Le Grelle family

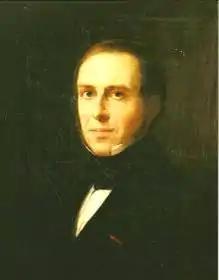
Gérard Le Grelle (1793-1871).

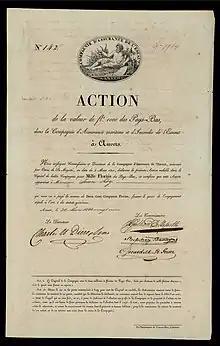
Share of the Compagnie d'Assurance de l'Escault, issued 20 March 1821, signed by Count Gérard Le Grelle

Count Gérard Le Grelle, the son of Joseph J. Le Grelle, was a banker and set up the insurance companies Securitas (1819) and L'Escaut (1821). His situation was hardly comfortable, as the business world was increasingly supporting the Orangism (Dutch Republic) for fear of seeing the Scheldt blocked again by The Netherlands. A supporter of Belgium since his schooling in Brussels with Professor Jean-Baptiste Lesbroussart, Gérard asserted himself, between 1815 and 1830, by categorically refusing any administrative or political office under the Dutch regime and even turning down a proposal to be appointed town councilor. He preferred instead to concentrate his energy on the city of Antwerp and his bank. Together with his brothers Henri (1798-1872) and Edmond (1805-1876), he was a driving force behind the bank, which played an important role in financing the city of Antwerp after the independence of Belgium in 1830. Together with the Rothschild Bank, the Le Grelle Bank was also among the major financiers of the Papal States (which at the time represented a quarter of Italy, from the south of Rome to Bologna) prior to the unification of Italy through the Peter's Pence in 1854 and 1864. Count Gérard Le Grelle's name remains attached to a famous petition for religious freedom in 1825, which earned him Rome's support in 1852.